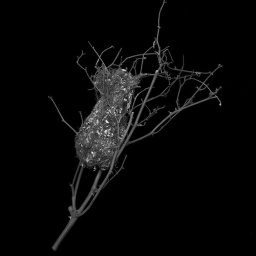
bush tit nest in black and white